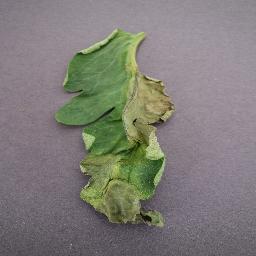
Label: Tomato___Late_blight